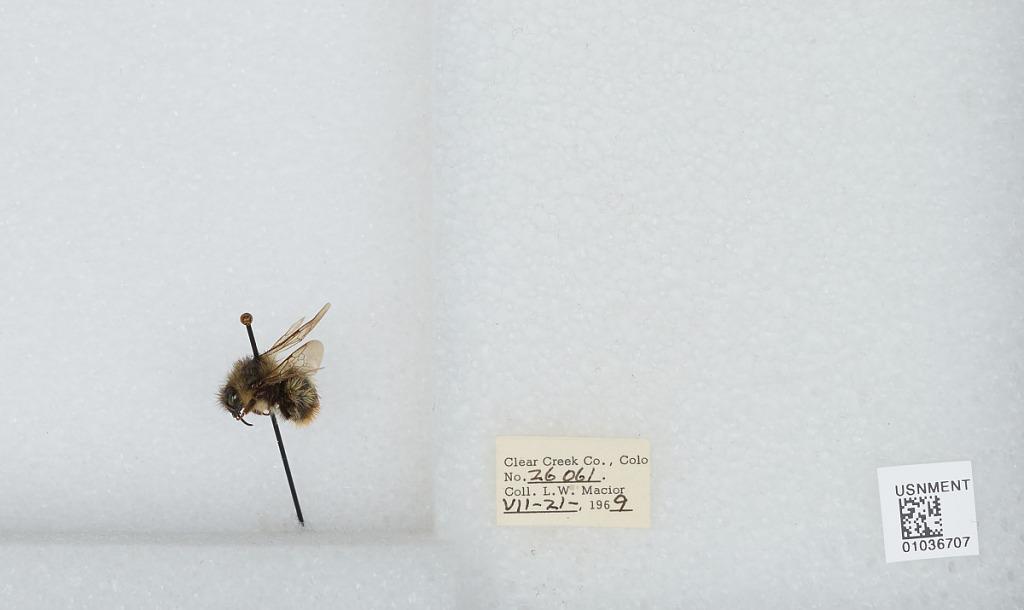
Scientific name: Bombus (Pyrobombus) mixtus Cresson
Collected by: L. Macior
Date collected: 1969-7-21
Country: United States
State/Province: Colorado
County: Clear Creek
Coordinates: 39.6958, -105.725